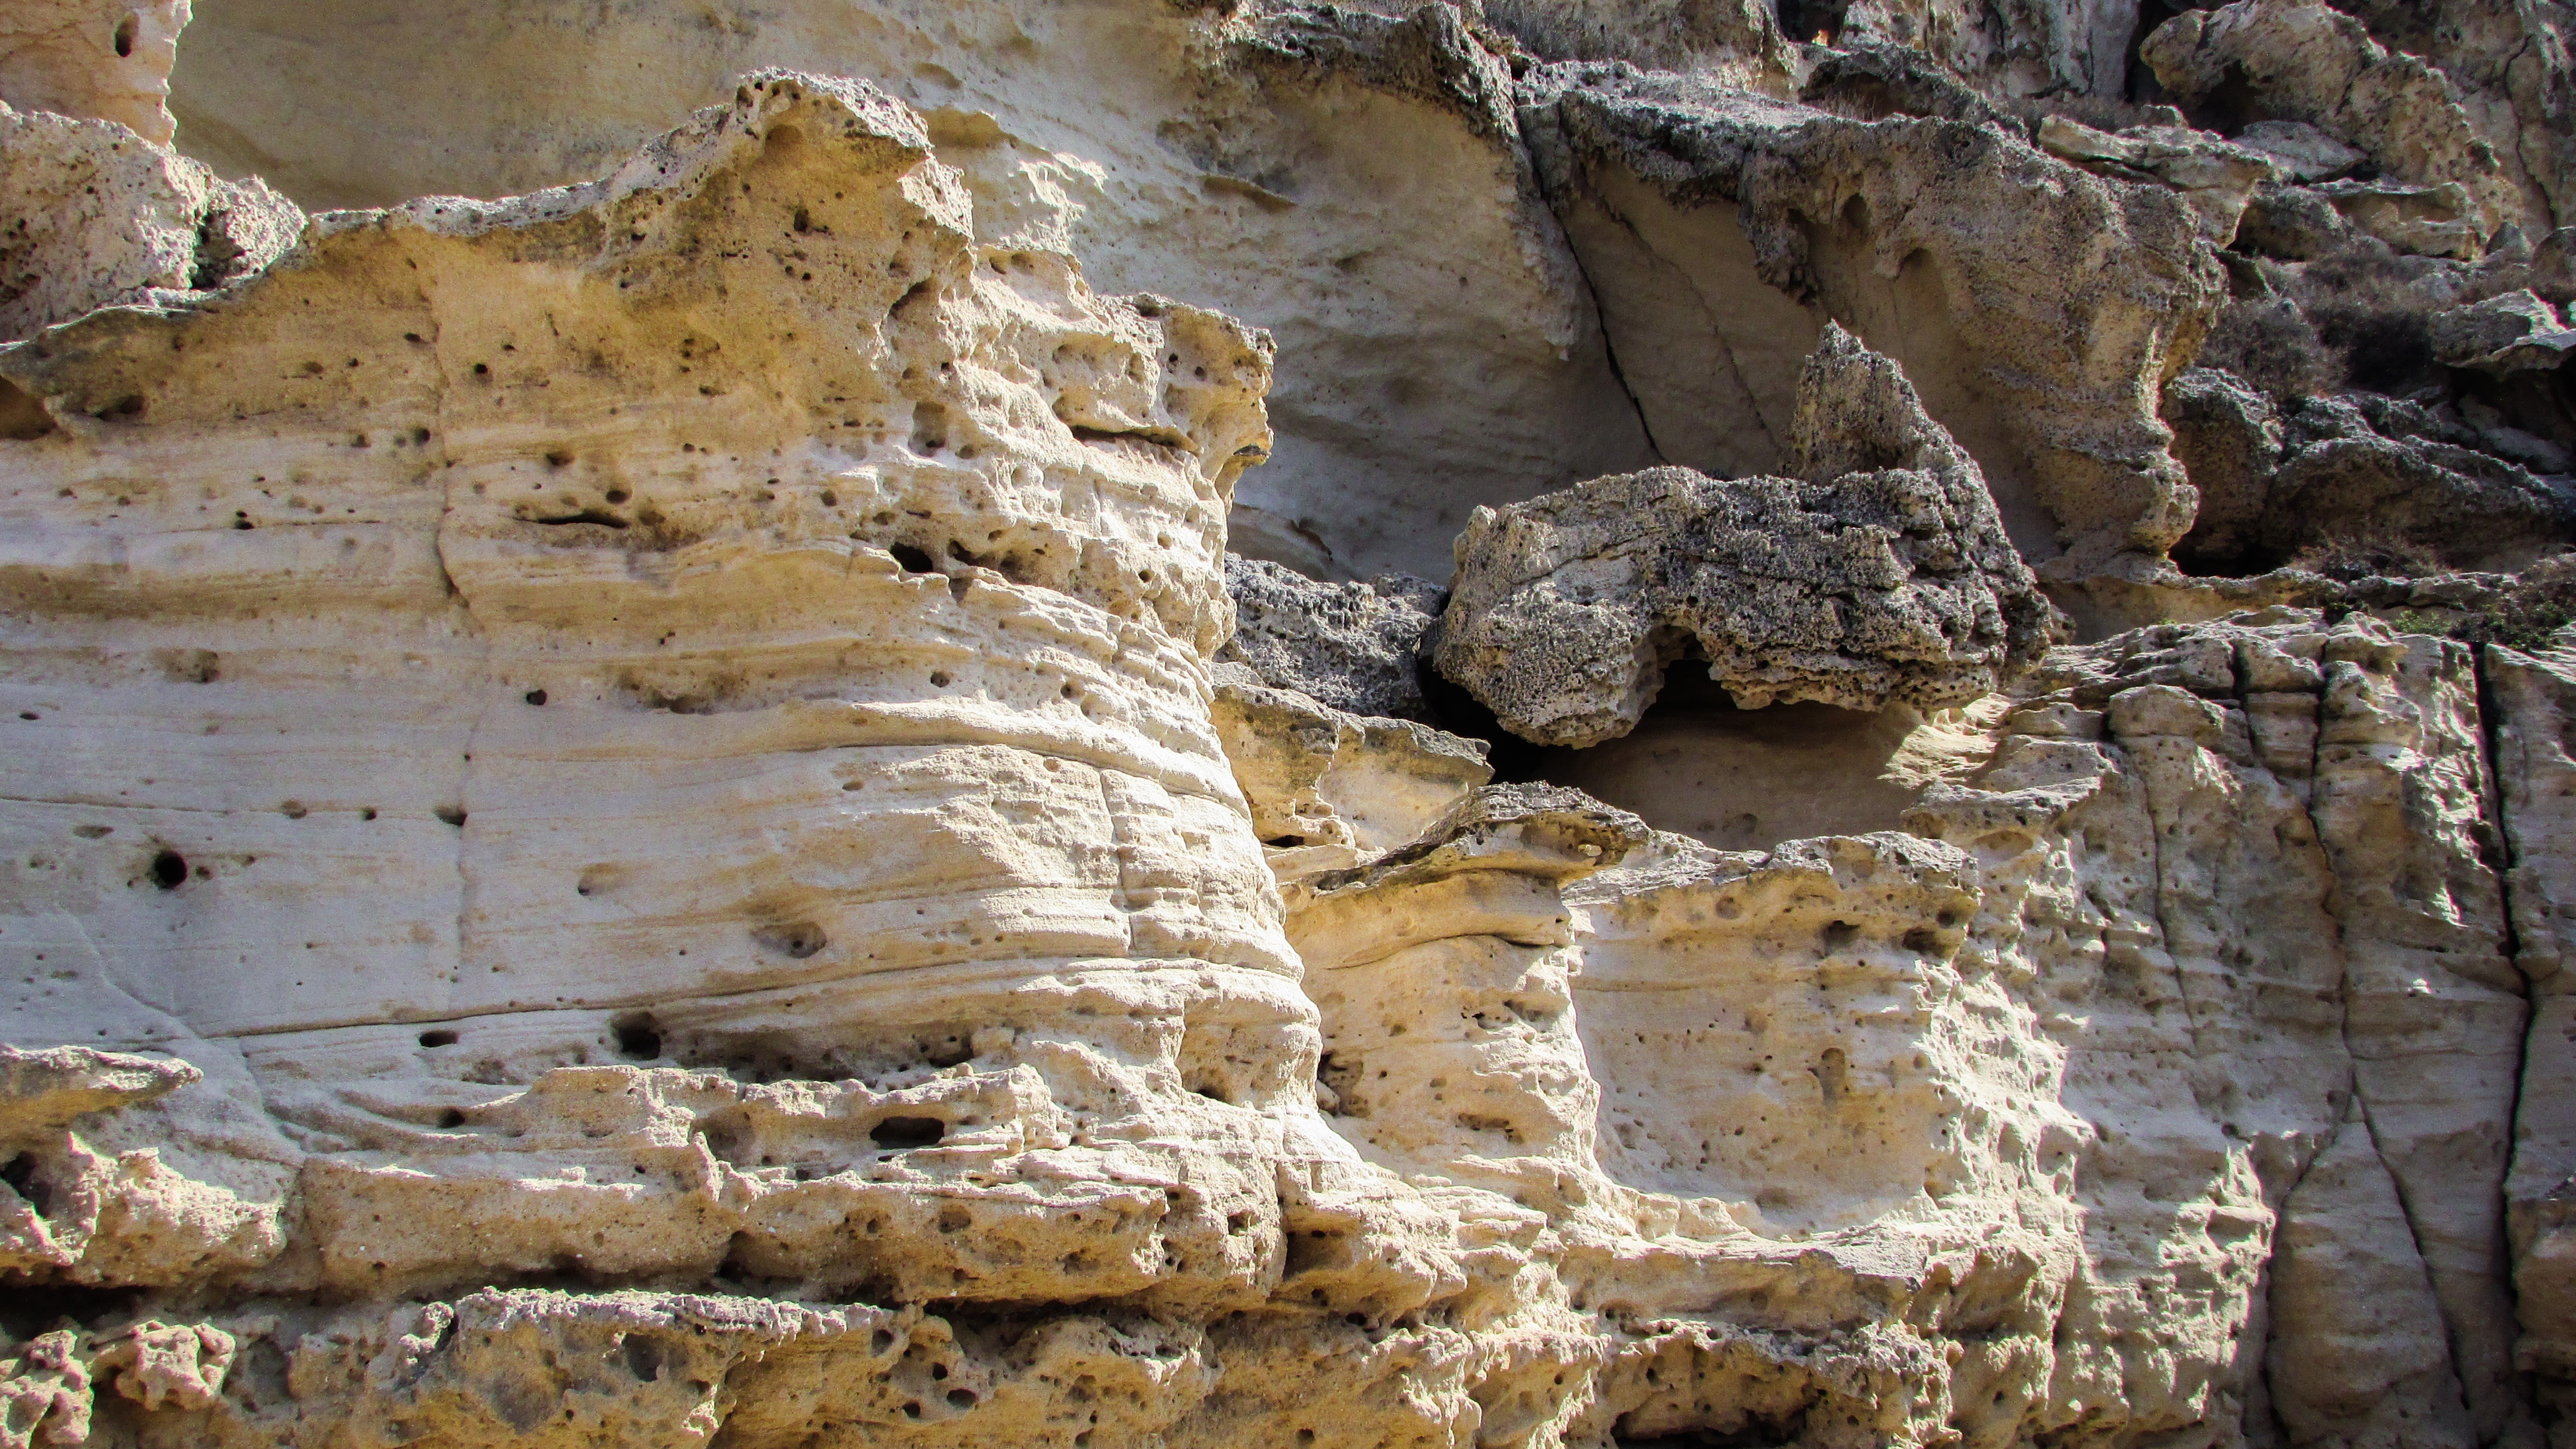
rock, formation, rocky, terrain, national park, material, geology, outcrop, ruins, cavo greko, cyprus, wadi, bedrock, ancient history